Skagit Valley Tulip Festival

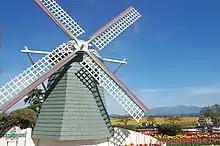
Roozengaarde is a popular location for tulip viewing during the festival.

Around 1883, George Gibbs, an immigrant from England, moved to Orcas Island, where he began to grow apples and hazelnuts. Nine years later, he purchased five dollars' worth of flower bulbs to grow, and when he dug them up a couple years later and saw how they had multiplied, realized the potential for bulb-growing in the Puget Sound region. He contacted Dutch growers in Holland to learn about the business, only to find the Dutch to be highly secretive about their commercial practices. However, when he shipped off a few bulbs to Holland, the impressed Dutch growers traveled to Orcas Island to see for themselves how tulips could grow outside Holland.